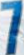
Number: 7